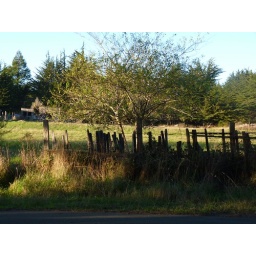
The plum tree across the street in that late, long-shadowed afternoon light.